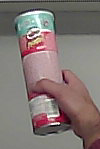
Product: pringles_original